Historiography in North Macedonia

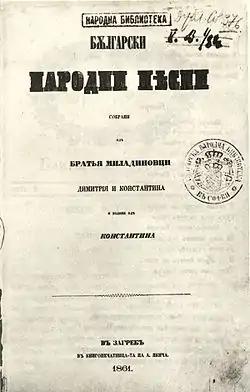
Front cover of the "Bulgarian Folk Songs" collected by the Miladinov Brothers and published in 1861. In the early 2000s the Macedonian State Archive displayed a photocopy of the book, but with the upper part showing the word "Bulgarian" being cut off.

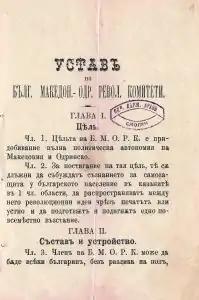
The statute of the turn of the 20th century Bulgarian Macedonian-Adrianople Revolutionary Committees (later "IMARO/IMRO"). Its membership then was allowed only for Bulgarians. It was discovered by Ivan Katardžiev in Skopje, but its authenticity has been disputed by most Macedonian historians.

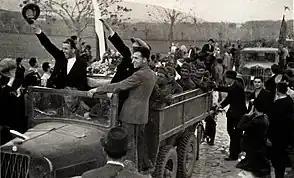
Bulgarian invasion in Vardar Banovina, April 1941. Bulgarians were greeted as liberators as an effect from the previous oppressive Serbian rule. In many places celebrations were organized by the Bulgarian Action Committees. The local communists then joined the BCP and refused any military actions against the Bulgarians in the beginning. However, after the initial phase, the Bulgarian regime launched an oppressive Bulgarisation campaign, with whom they turned the population strongly against them, and the communist resistance grew as well. After the war, the Yugoslav communist historiography did a lot to equate the term Bulgarian with "fascist occupier".

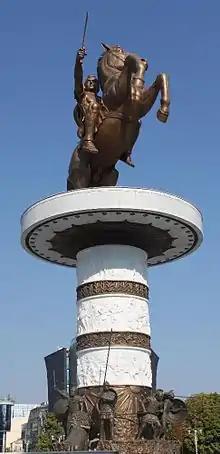
The Warrior on a Horse monument dedicated to Alexander the Great in Skopje. Greece condemned the statue as "provocative", claiming Alexander as exclusively part of its Hellenic heritage. Plaques were placed on such statues after the Prespa agreement, clarifying that they belong to the ancient Hellenic civilisation.

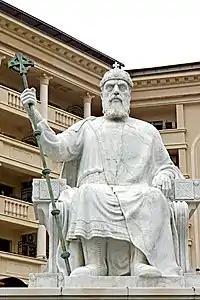
Monument of Samuel of Bulgaria in Skopje. In August 2022, the Ministry of Foreign Affairs of North Macedonia published official recommendations of the Joint Historical Commission operating between the two countries, where is offered a joint commemoration of Samuel, who was ruler of the Bulgarian empire.

In 1892, Gjorgjija Pulevski, one of the first Macedonian national activists, completed a "General History of the Macedonian Slavs", although his knowledge of history may have been modest and largely influenced by pan-Slavism. The Macedonian historical narrative is rooted in leftist and communist groups active during the Interwar period, especially in the 1930s, when the Comintern issued a special resolution in their support. According to activists from those groups, the Macedonian nation was forged through a differentiation from the earlier Bulgarian nation. In that framework, the Macedonian awakening in the 19th century took place as part of the Bulgarian National Revival, but managed to evolve separately from it in the early 20th century. One of them — Vasil Ivanovski, declared for the first time that many Bulgarian historical figures were, in fact, ethnic Macedonians. It was only after the Second World War, however, that those writings were widely appreciated, as prior to the establishment of Communist Yugoslavia, the existence of a separate Macedonian nation was still not widely recognized.